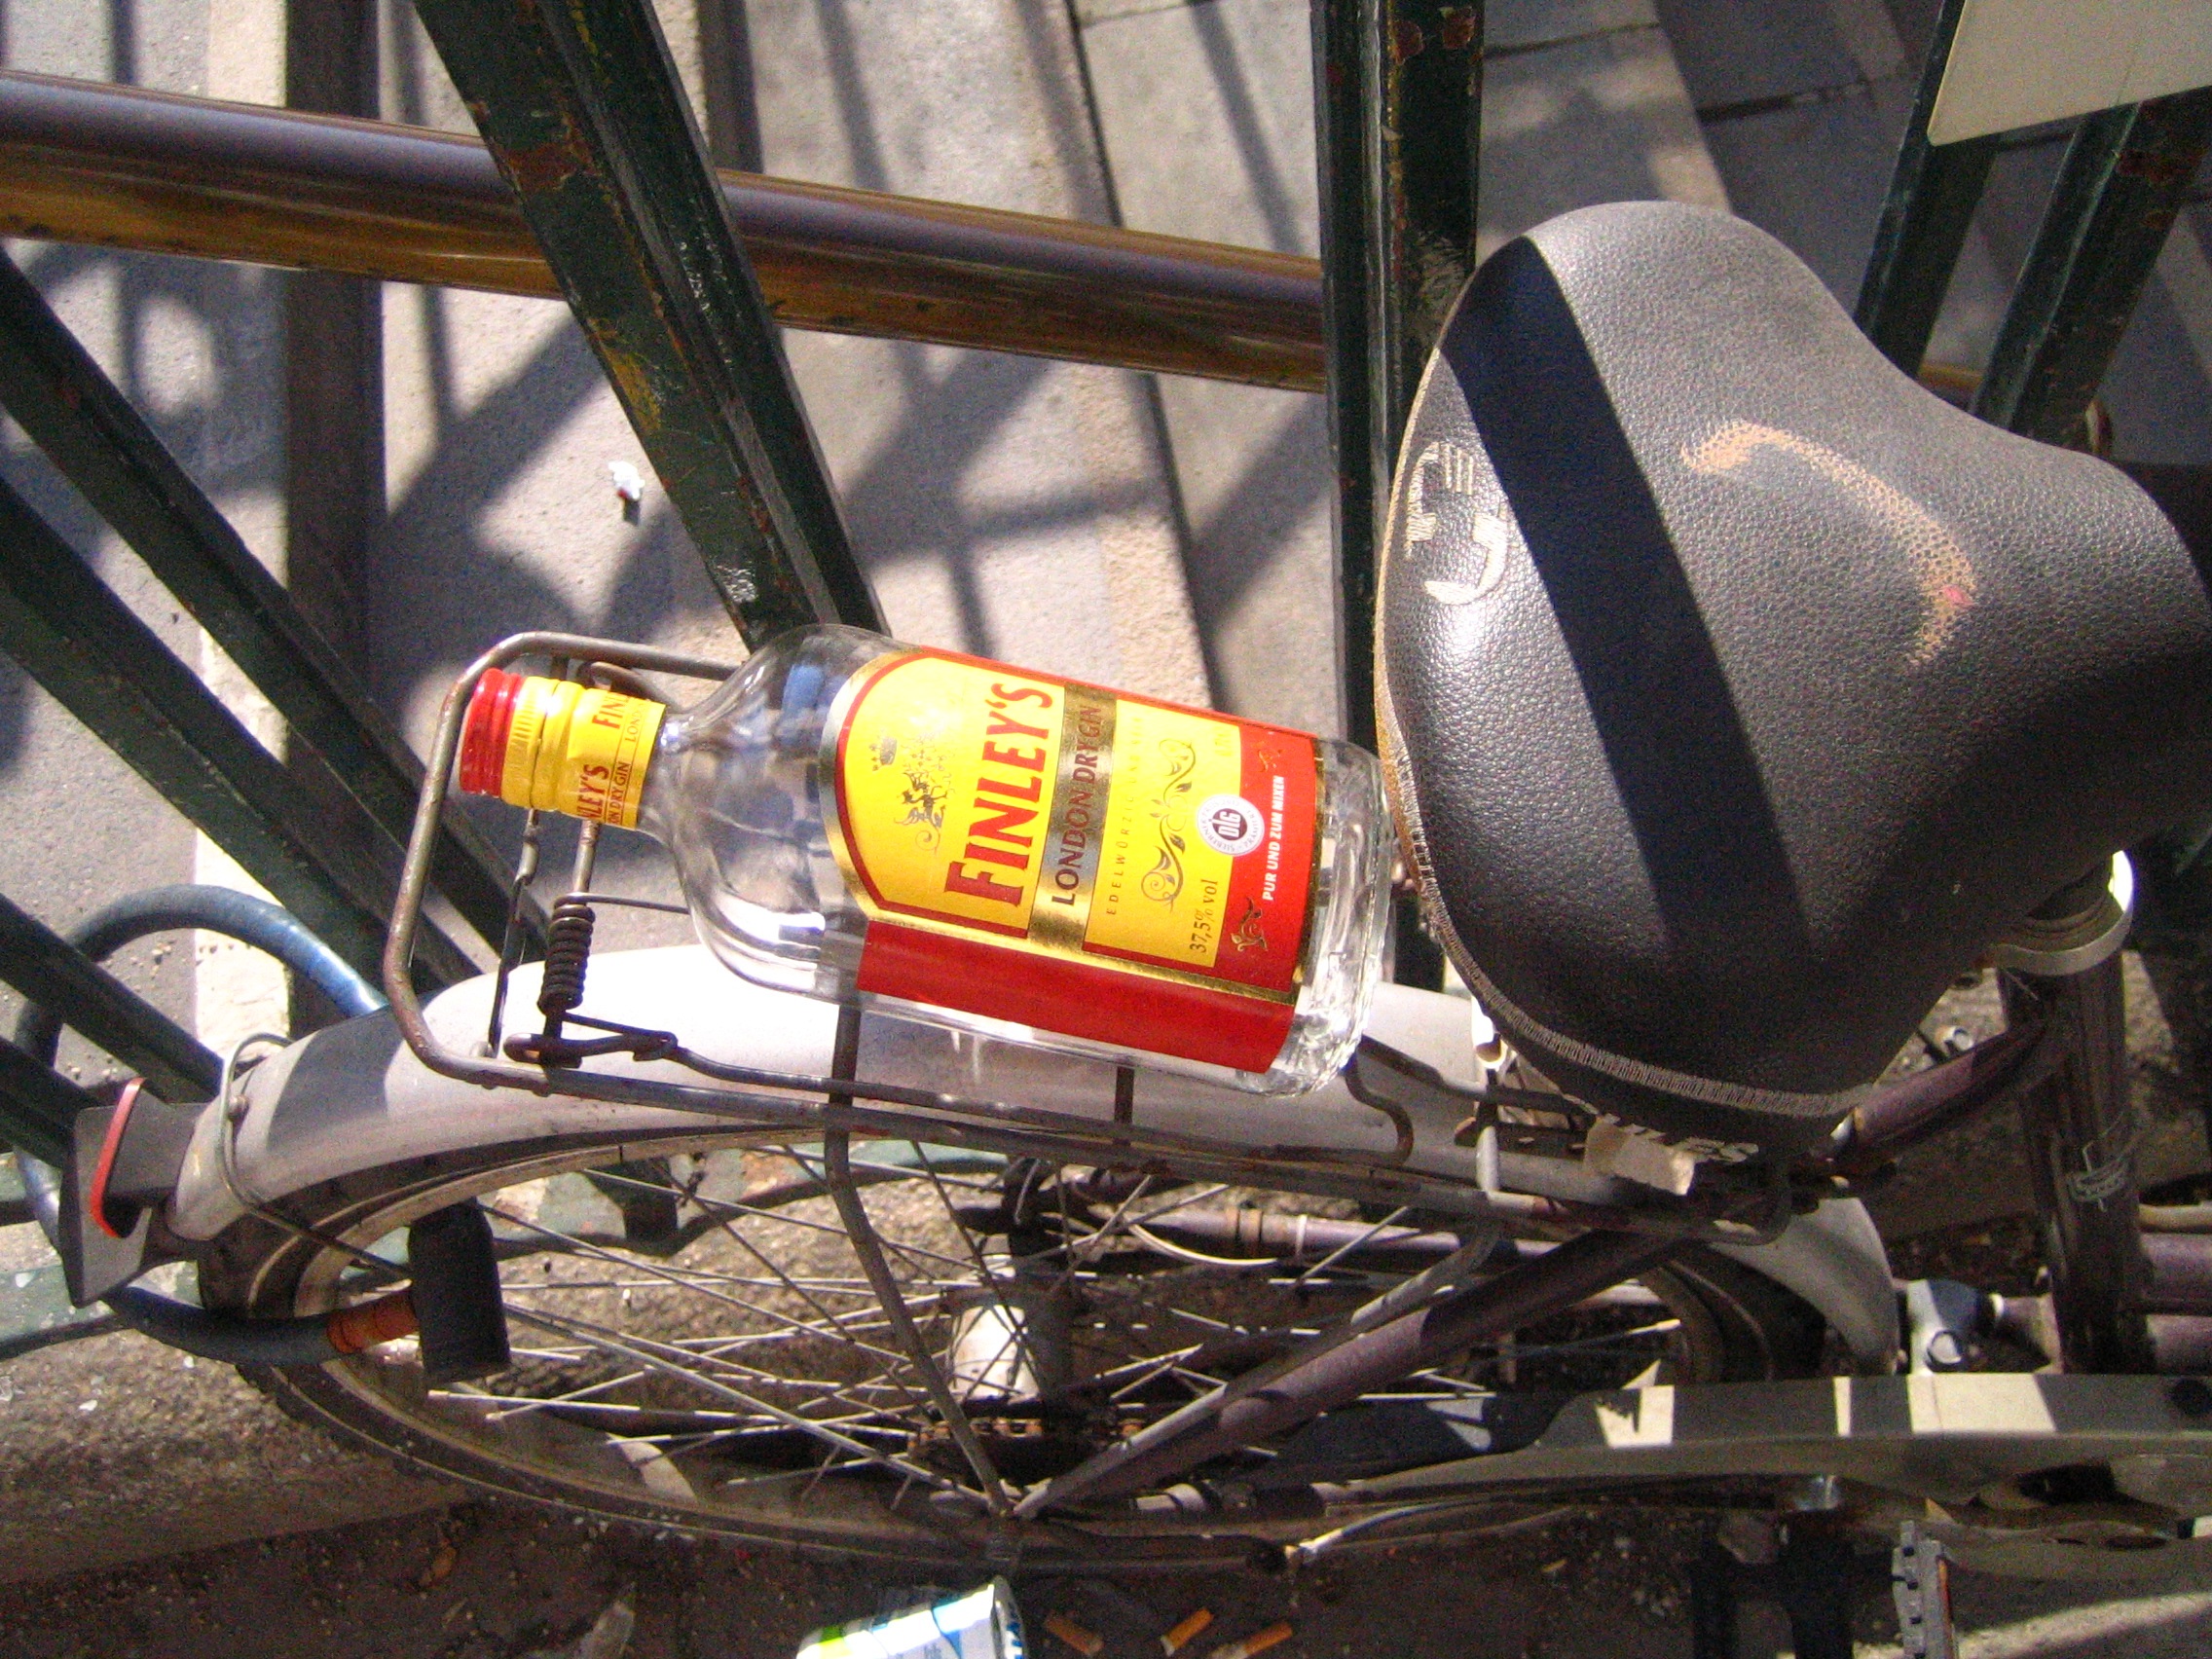
bike, vehicle, motorcycle, drink, alcohol, cocktail, bumper, alcoholic, party, racing, thirst, drunkard, high percentage, automobile make, automotive exterior